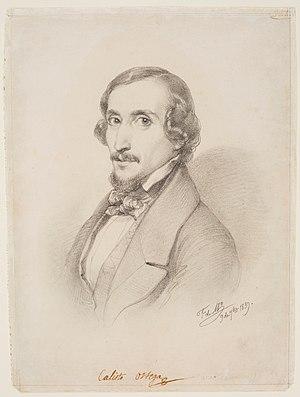
Calixto Ortega Matamoros est un graveur sur bois, peintre et illustrateur espagnol.